Alfa Romeo Giulia (2015)

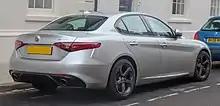
Giulia Speciale 2.2 TD

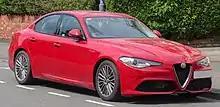
Giulia Veloce

The Giulia uses a front-engine, rear-wheel-drive layout, targeting an even 50% front and 50% rear weight distribution. Suspension is independent all-around—double wishbone with a semi-virtual steering axis front and multilink rear. All Giulia models employ a carbon-fibre drive shaft made by Hitachi Automotive Systems, as well as aluminium alloy shock towers, suspension components, front wings, and doors. All-wheel drive is offered in non-Quadrifoglio models. The Giulia has a drag coefficient of .